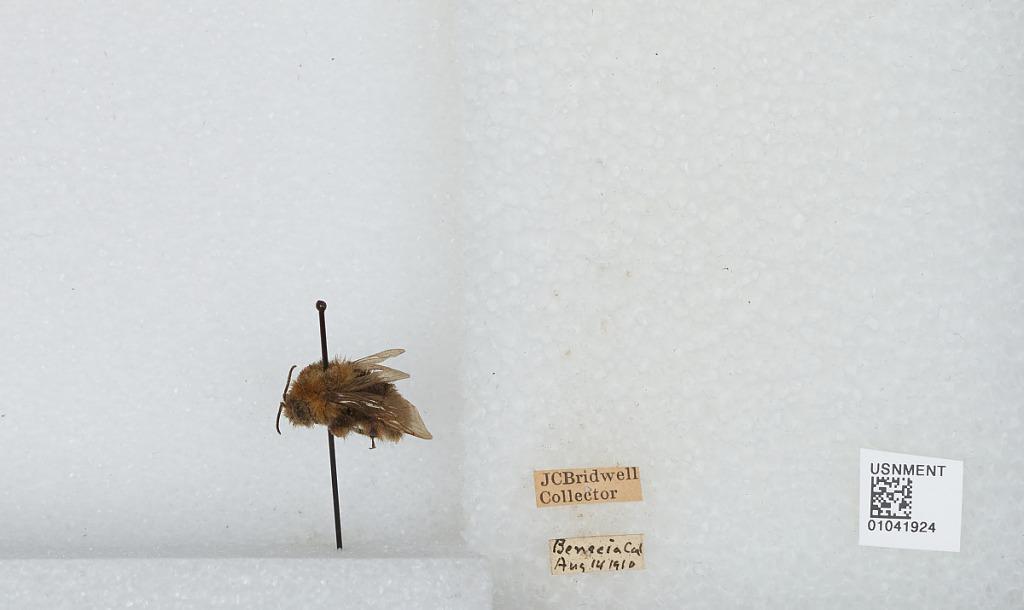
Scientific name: Bombus sp.
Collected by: J. Bridwell
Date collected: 1910-8-14
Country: United States
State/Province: California
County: Solano
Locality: Benicia
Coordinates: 38.0633, -122.156